Jorge Basso

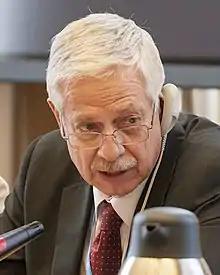
Jorge Basso in 2016

Jorge Basso (born 28 April 1956) is a Uruguayan physician and politician of the Socialist Party – Broad Front, who served as Minister of Public Health from 2015 to 2020, during the second administration of Tabaré Vázquez.